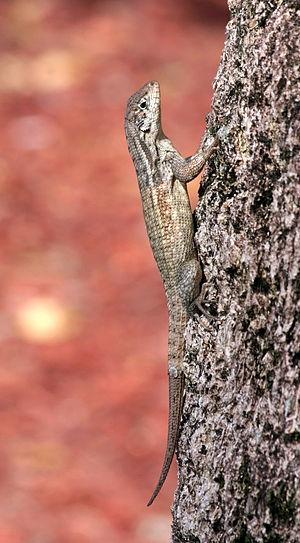
Un lézard de l'espèce Leiocephalus carinatus armouri accroché sur un palmier.
L'iguane caréné à queue bouclée ou lézard à queue recourbée est une espèce de sauriens de la famille des Leiocephalidae.